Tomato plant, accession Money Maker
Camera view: vertical (180 deg); turntable rotation: 210 degrees
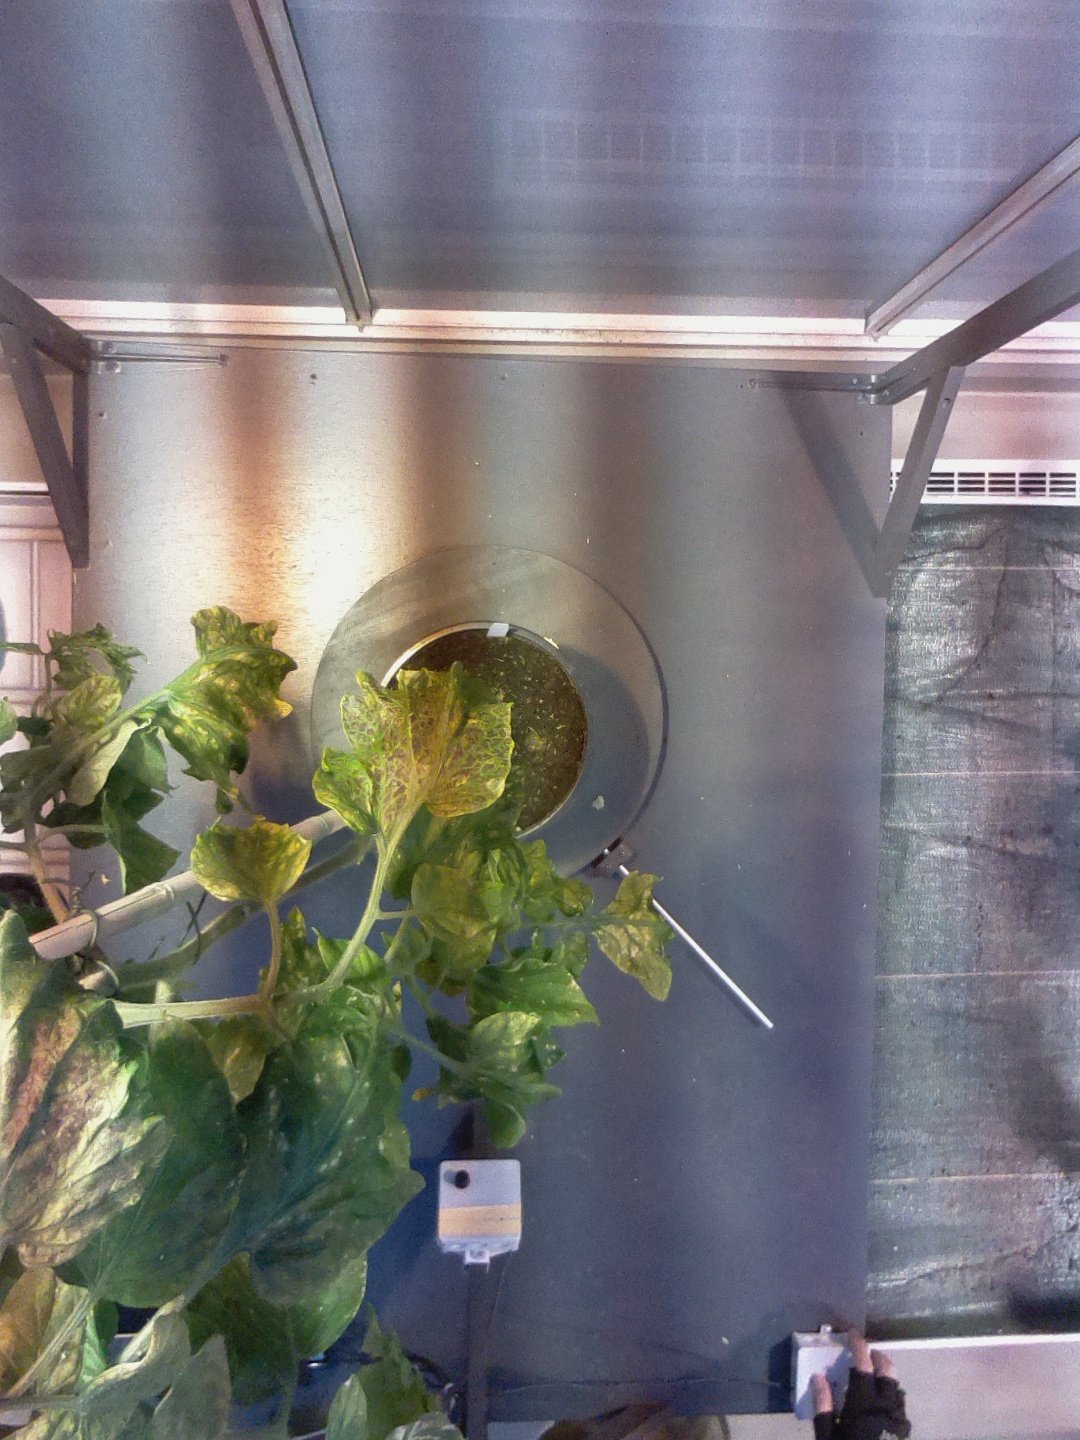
BBCH growth stage 74: 40%-50% of final fruit size